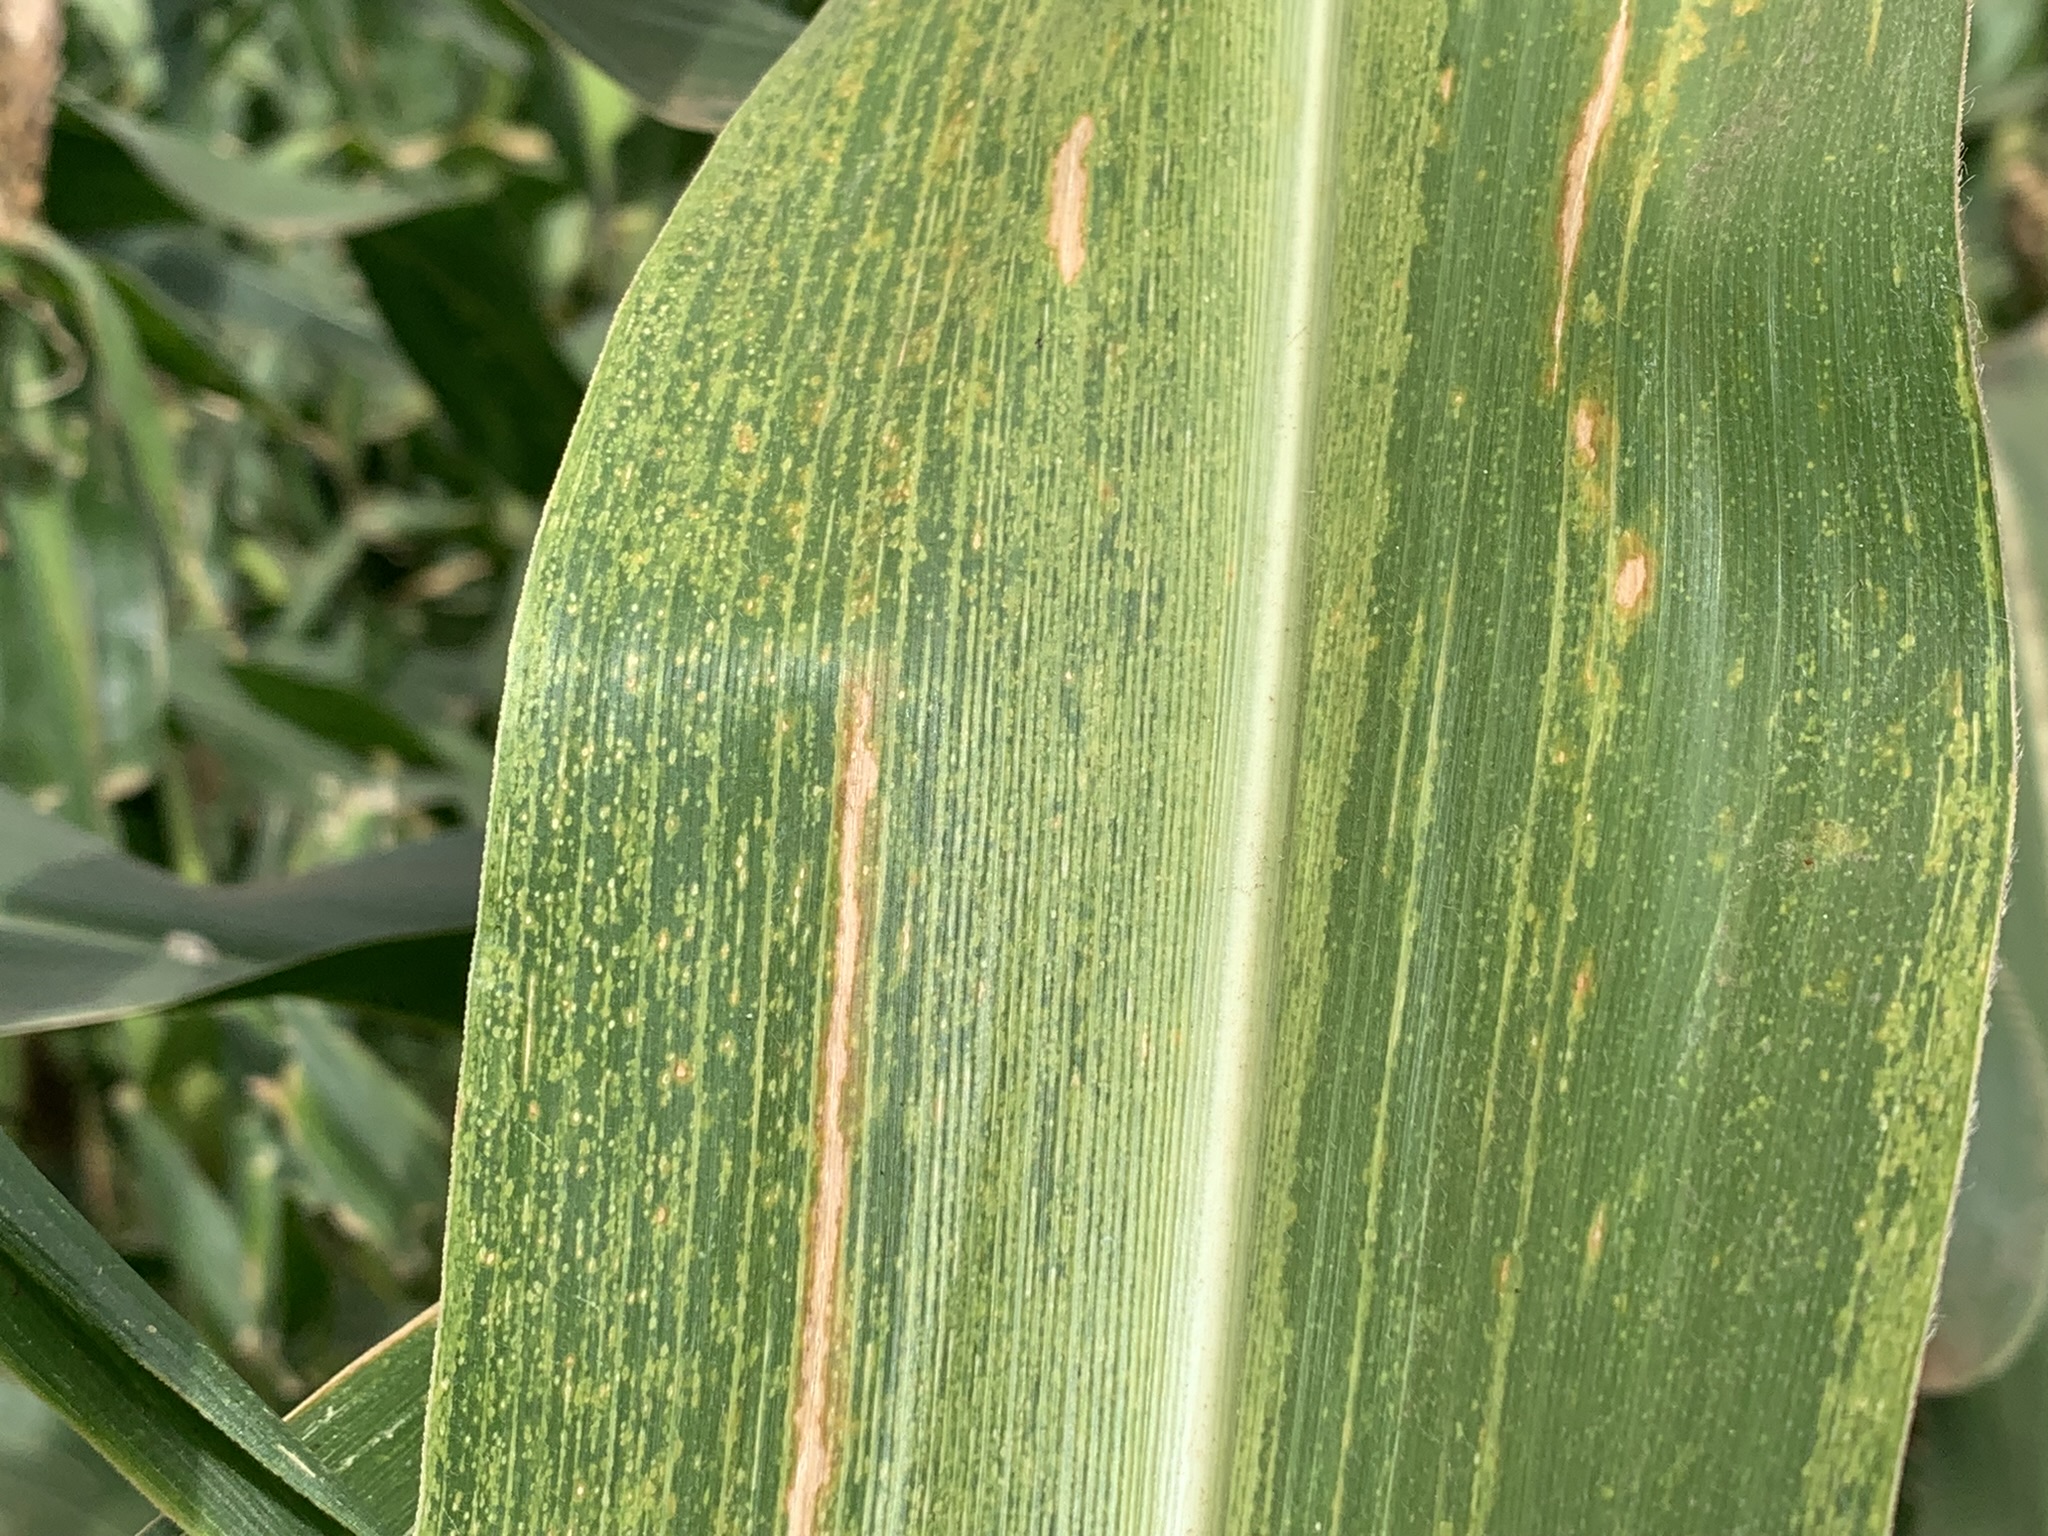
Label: MSV